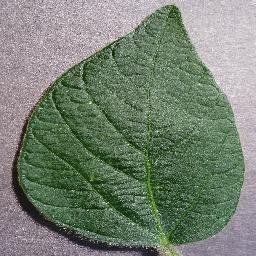
Label: Soybean___healthy